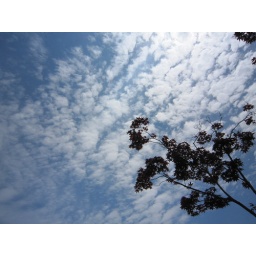
scale cloud in blue sky